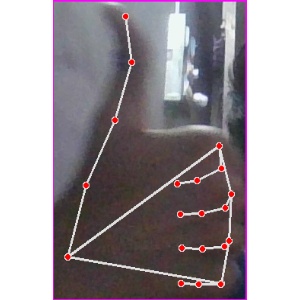
अक्षर: थ